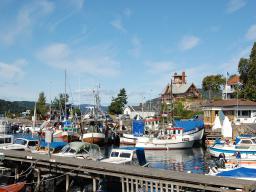
Label: Background_without_leaves